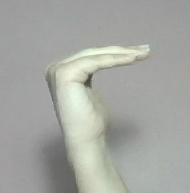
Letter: haa